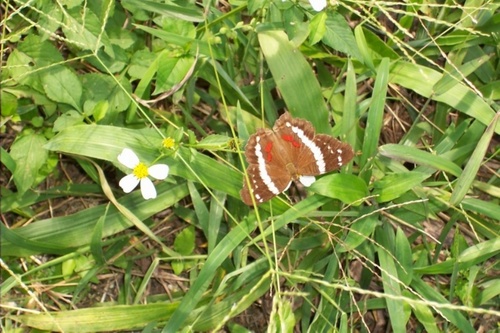
Scientific name: Anartia fatima
Common name: Banded peacock
Family: Nymphalidae
Order: Lepidoptera
Pollinator type: Primary pollinator
Habitat: Open areas and gardens
Geographic range: South America
Conservation status: Least Concern